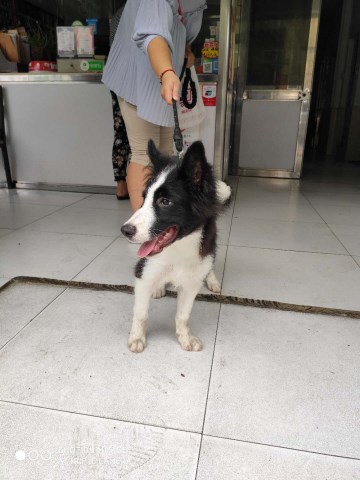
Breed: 2594-n000109-Border_collie